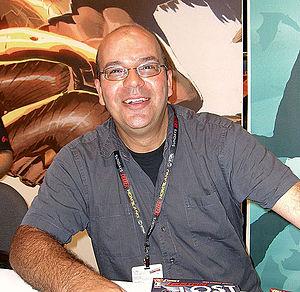
Bengale, Bengal en version originale, est un personnage de fiction appartenant à l'univers Marvel de la maison d'édition américaine Marvel Comics. Créé par le scénariste Fabian Nicieza et le dessinateur Ron Lim, il apparaît pour la première fois dans le comic book Daredevil #258 de septembre 1988. Duc No Tranh est d'abord un super-vilain qui souhaite se venger des soldats américains responsables de la destruction de son village lors de la guerre du Vietnam. À la suite de crossover Civil War, il devient un super-héros lorsqu'il intègre le projet Initiative.
Les X-Men est le nom d'une équipe de super-héros évoluant dans l'univers Marvel de la maison d'édition Marvel Comics. Créée par le scénariste Stan Lee et le dessinateur Jack Kirby, l'équipe apparaît pour la première fois dans le comic book X-Men #1 en septembre 1963.